OMX Helsinki 25

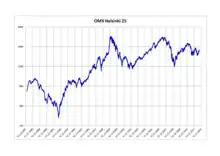
OMXH25 index performance between 1988 and 2012

OMX Helsinki 25 (OMXH25, formerly HEX25) is a stock market index for the 25 most traded stocks on the Nasdaq Helsinki stock exchange. It is a price return and capitalization-weighted index. The maximum weight for a single stock is limited to 10 percent.